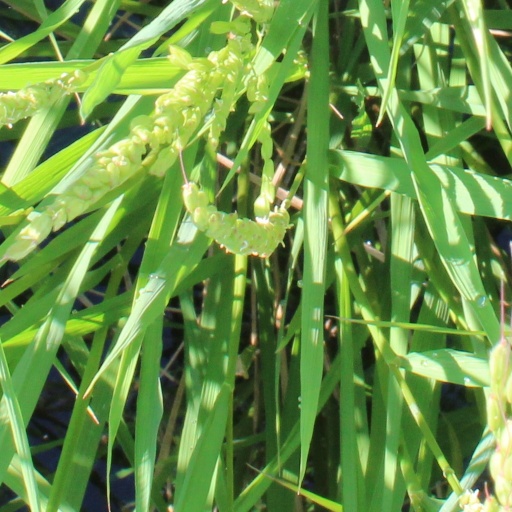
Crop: rice